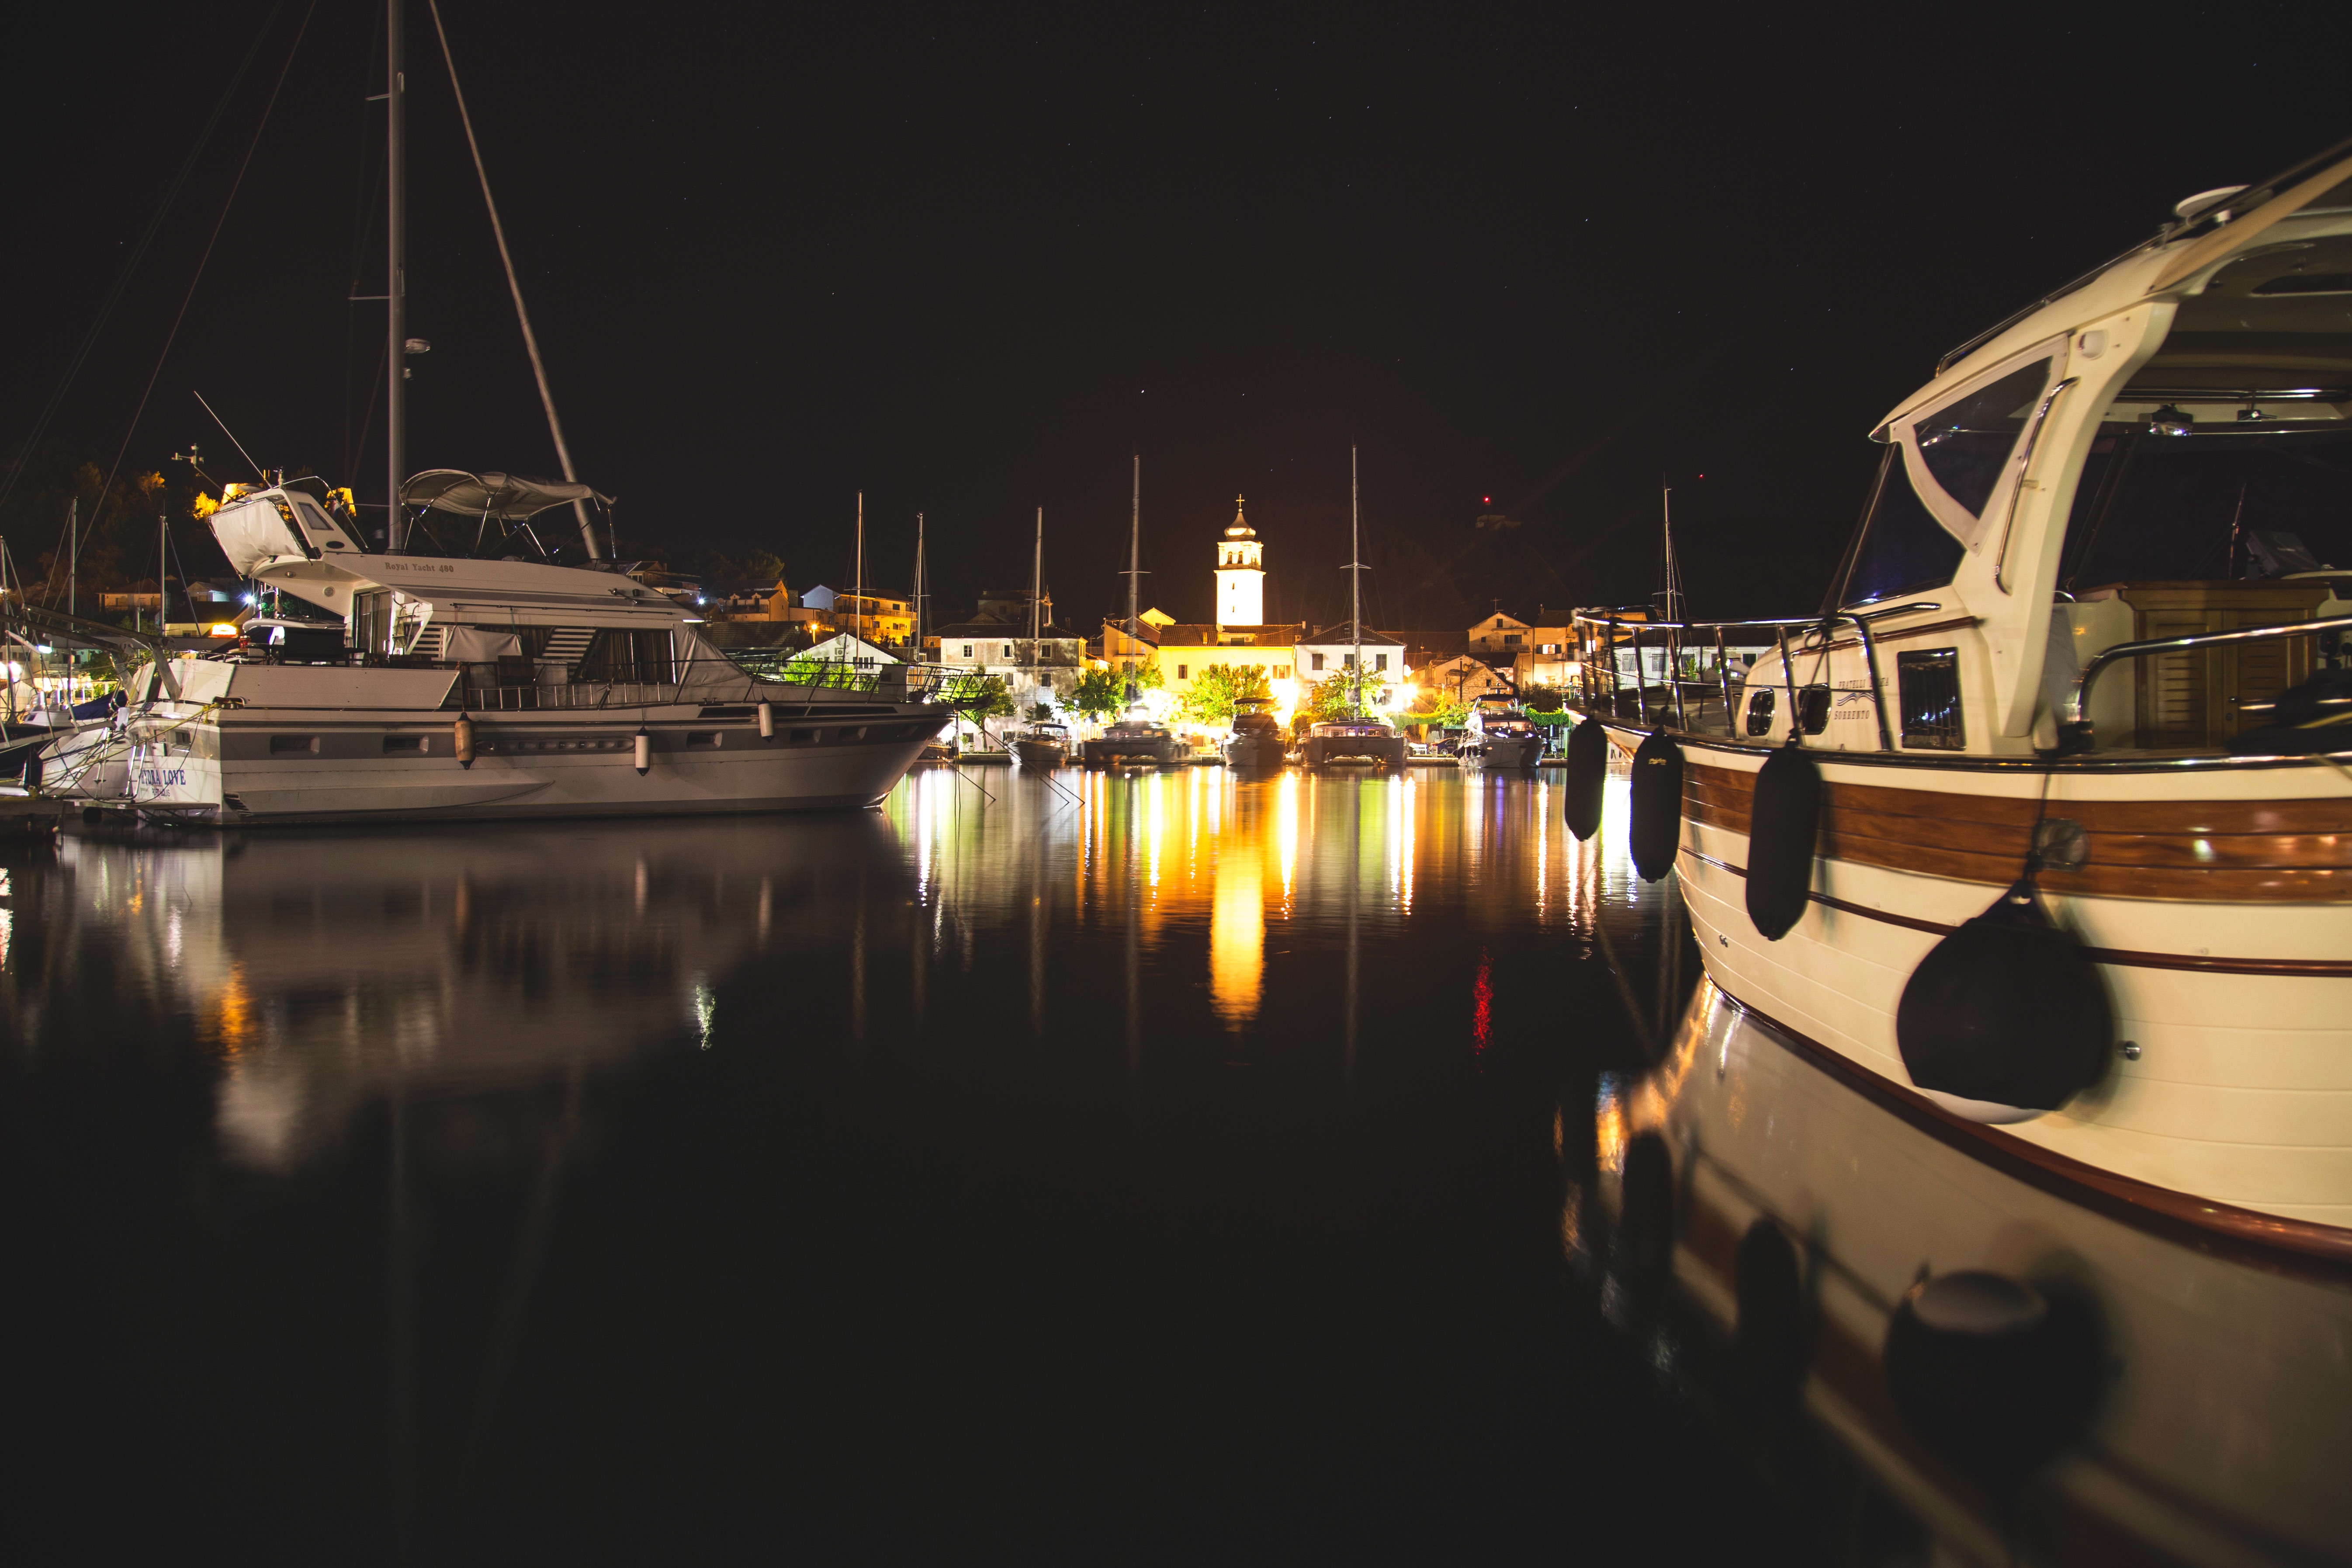
dock, boat, night, dusk, evening, reflection, vehicle, yacht, harbor, marina, waterway, watercraft